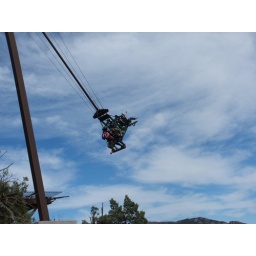
My son is into scary rides here he is 1300 ft above the canyon floor.